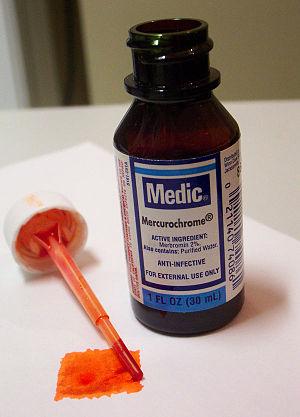
La merbromine, plus connue sous son nom commercial Mercurochrome, est un composé organomercuriel utilisé comme antiseptique topique.
Une forme galénique, ou forme médicamenteuse, ou forme pharmaceutique, est la forme sous laquelle sont mis les principes actifs et les excipients pour constituer un médicament ; l'usage du terme « forme posologique » n’est pas recommandé, car c’est un calque de l’anglais dosage form. Elle correspond à l’aspect physique final du médicament tel qu’il sera utilisé chez un patient : comprimés, gélules, sachets, solutions buvables, suspensions injectables, etc.